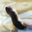
Label: otter